Strip Down, Rise Up

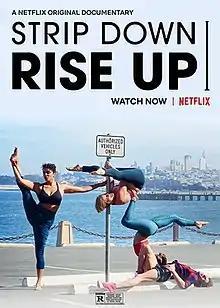
Promotional poster

Strip Down, Rise Up is a 2021 American documentary film made for Netflix and directed by Michèle Ohayon. Its story follows a group of women from a variety of ages and backgrounds who engage in pole dancing to heal trauma and body image shame. The film was released on February 5, 2021.